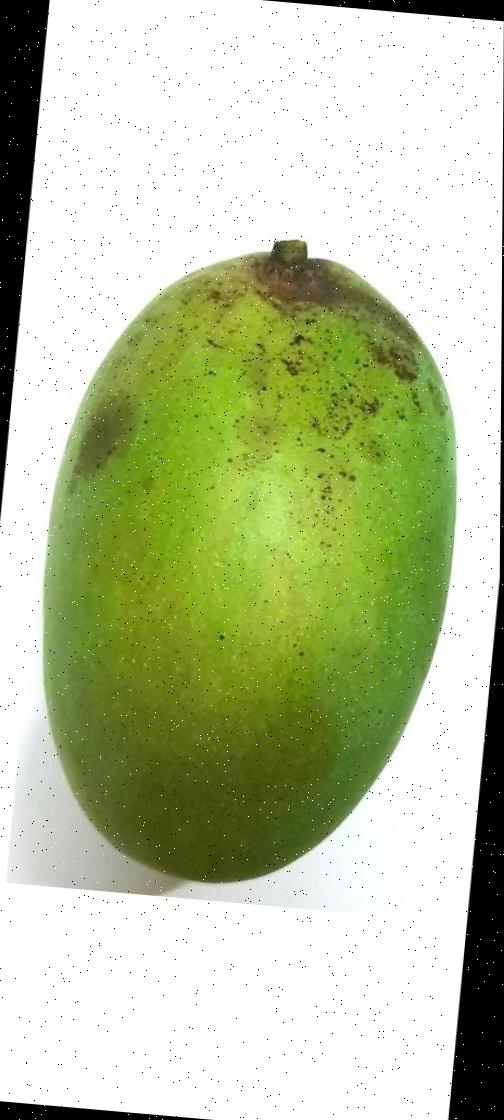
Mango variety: Shada